Calumetville, Wisconsin

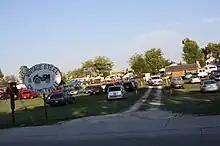
2012 Vintage Steel show

Calumetville hosts an annual vintage gas and steam engine show which is held at the RS Vintage Steel grounds. The event features rock crushing, threshing, log-sawing, and blacksmithing. Photographs showing the local history of the area are also displayed.